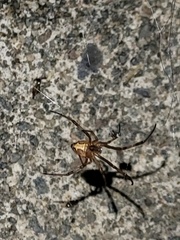
Species: Lactrodectus_hesperus